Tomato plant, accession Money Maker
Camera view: vertical (180 deg); turntable rotation: 240 degrees
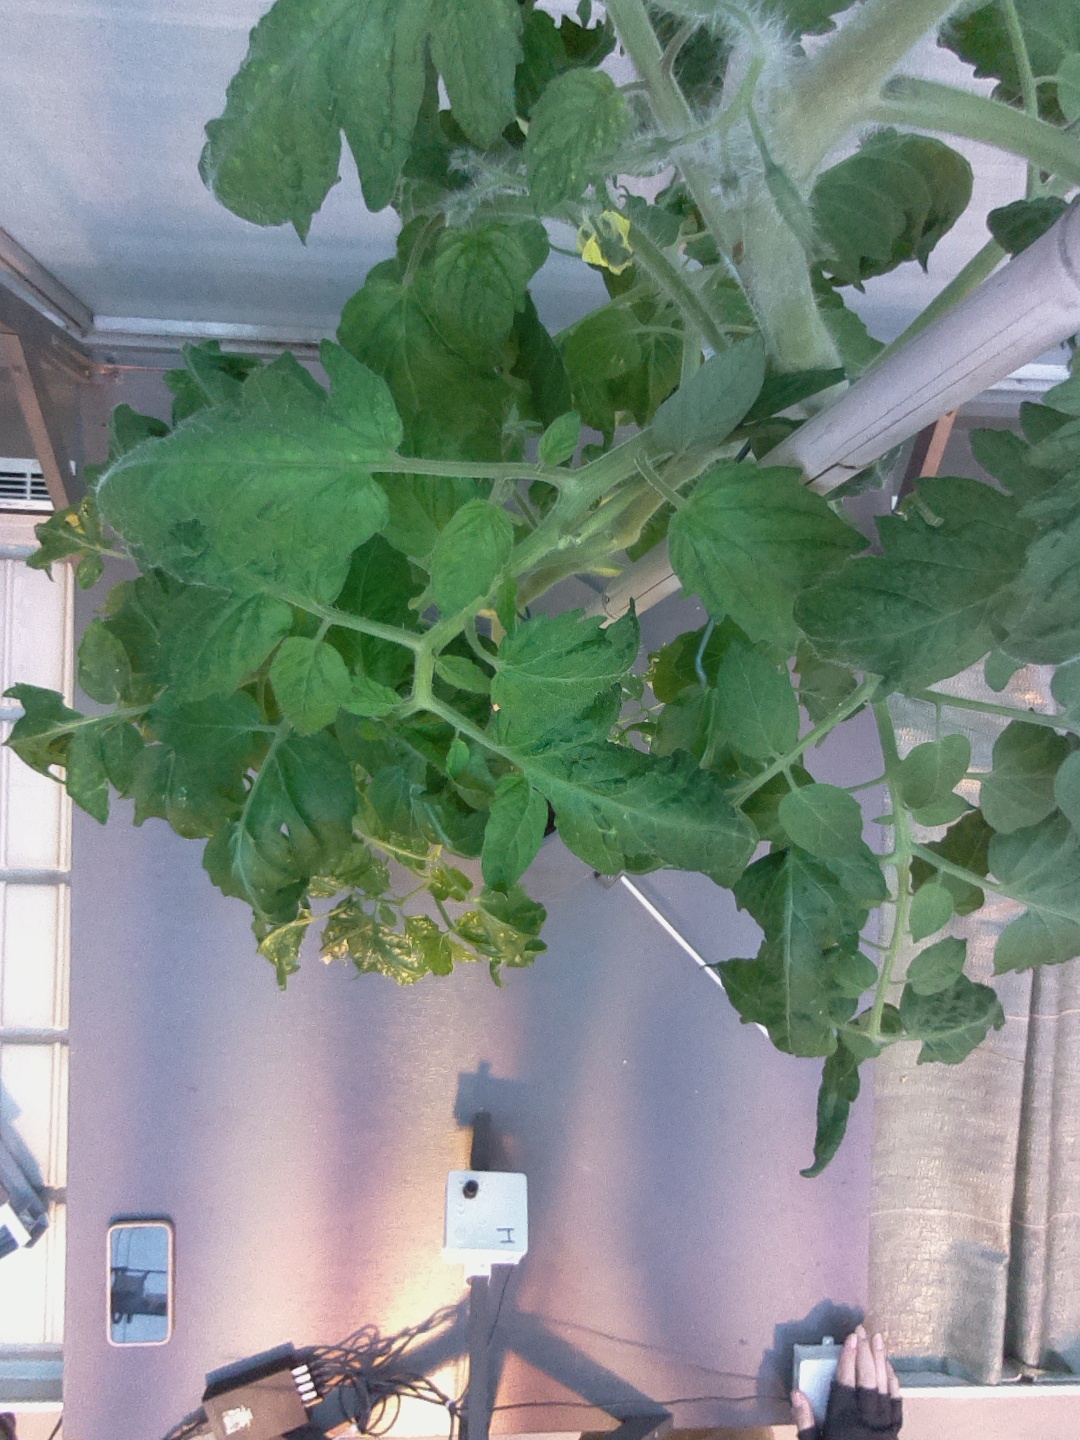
BBCH growth stage 70: Fruits at the main stem or branches visibles